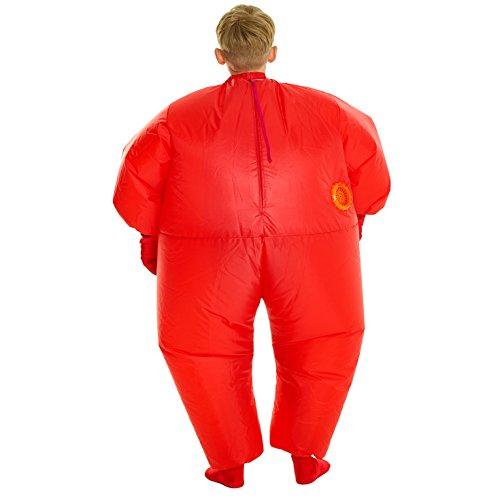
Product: Inflatable MegaMorph Fat Suit Costume For Adults And Children, Available in Various Designs
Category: Clothing, Shoes & Jewelry | Costumes & Accessories | Kids & Baby | Boys | Costumes
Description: OFFICAL MORPHCOSTUMES INFLATABLE KIDS MEGAMORPH: The Red Mega Morph Costume, for when you want the opposite of a skin-tight Morphsuit, a costume that inflates.
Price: $34.99